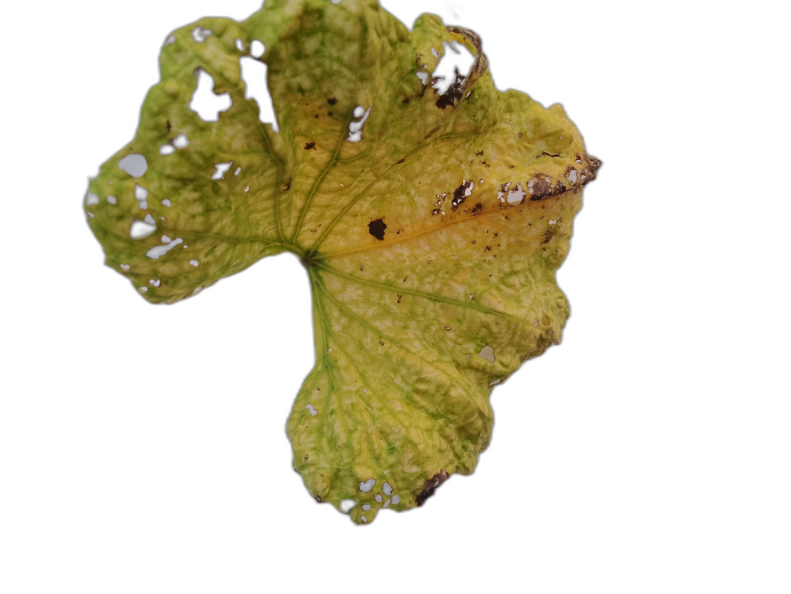
Crop: Zucchini
Label: Anthracnose